Wolfgang Lüth

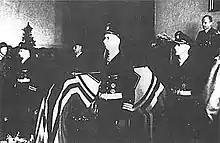
Lüth's funeral; Grand Admiral and Reichspräsident Karl Dönitz on the far right delivering the eulogy

The British forces occupied Flensburg on 5 May 1945; initially, nothing changed in the daily routine at the Mürwik Naval Academy. Returning drunk in the night of 13/14 May 1945, Lüth failed to respond to the sentry's challenge and was shot in the head by 18-year-old seaman Mathias Gottlob, a German guard. The officer in charge immediately reported the incident, contacting Grand Admiral and Reichspräsident Karl Dönitz. Dönitz's adjutant, who had accepted the call, initially thought that it was a bad joke. He then called Lüth's brother, Joachim, as the two siblings had been staying together. It was he who informed Lüth's wife and their four children that Lüth had died.